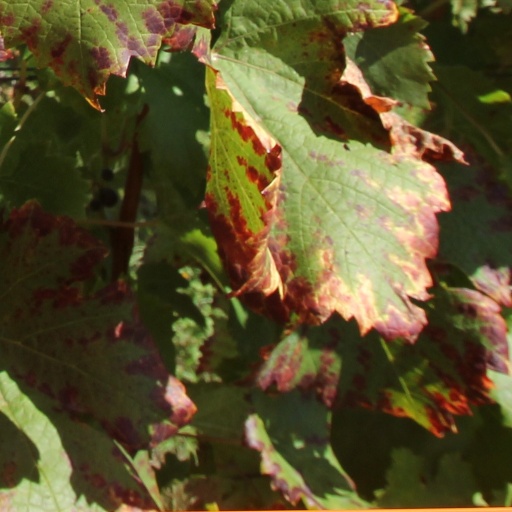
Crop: grape